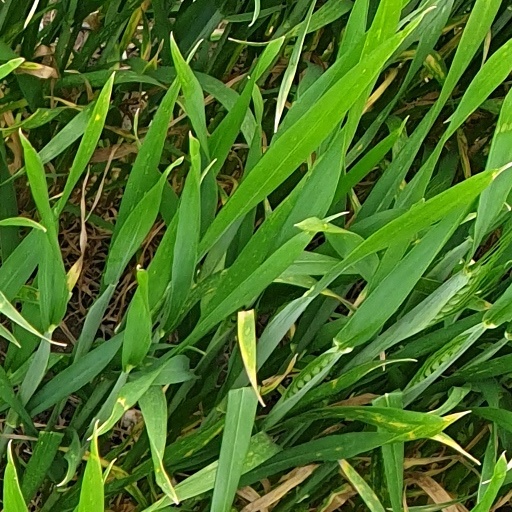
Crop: wheat